Saket metro station

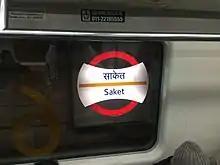
Saket metro station – Platform board

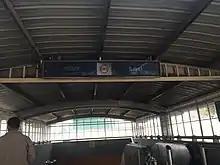
Saket metro station – Entrance board

List of available ATM at Saket West metro station are HDFC Bank, Yes Bank, SBI